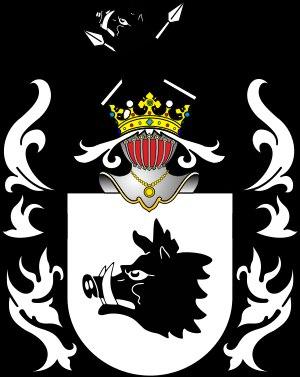
La famille von Dönhoff est une famille de la noblesse immémoriale allemande, originaire du comté de La Marck à Dunehof en Westphalie qui s'est installée en Livonie, puis en Prusse à partir de 1620.
Le château de Dönhoffstädt était un château classique de Prusse-Orientale ayant appartenu à la famille von Dönhof puis à leurs cousins, les comtes zu Stolberg. Le village de Dönhoffstädt a été rebaptisé Drogosze, lorsque la région a été donnée à la Pologne, selon les accords de Potsdam, et que la population allemande a été remplacée par la population polonaise de l'est, formant la nouvelle voïvodie de Varmie-Mazurie. Le château est abandonné.